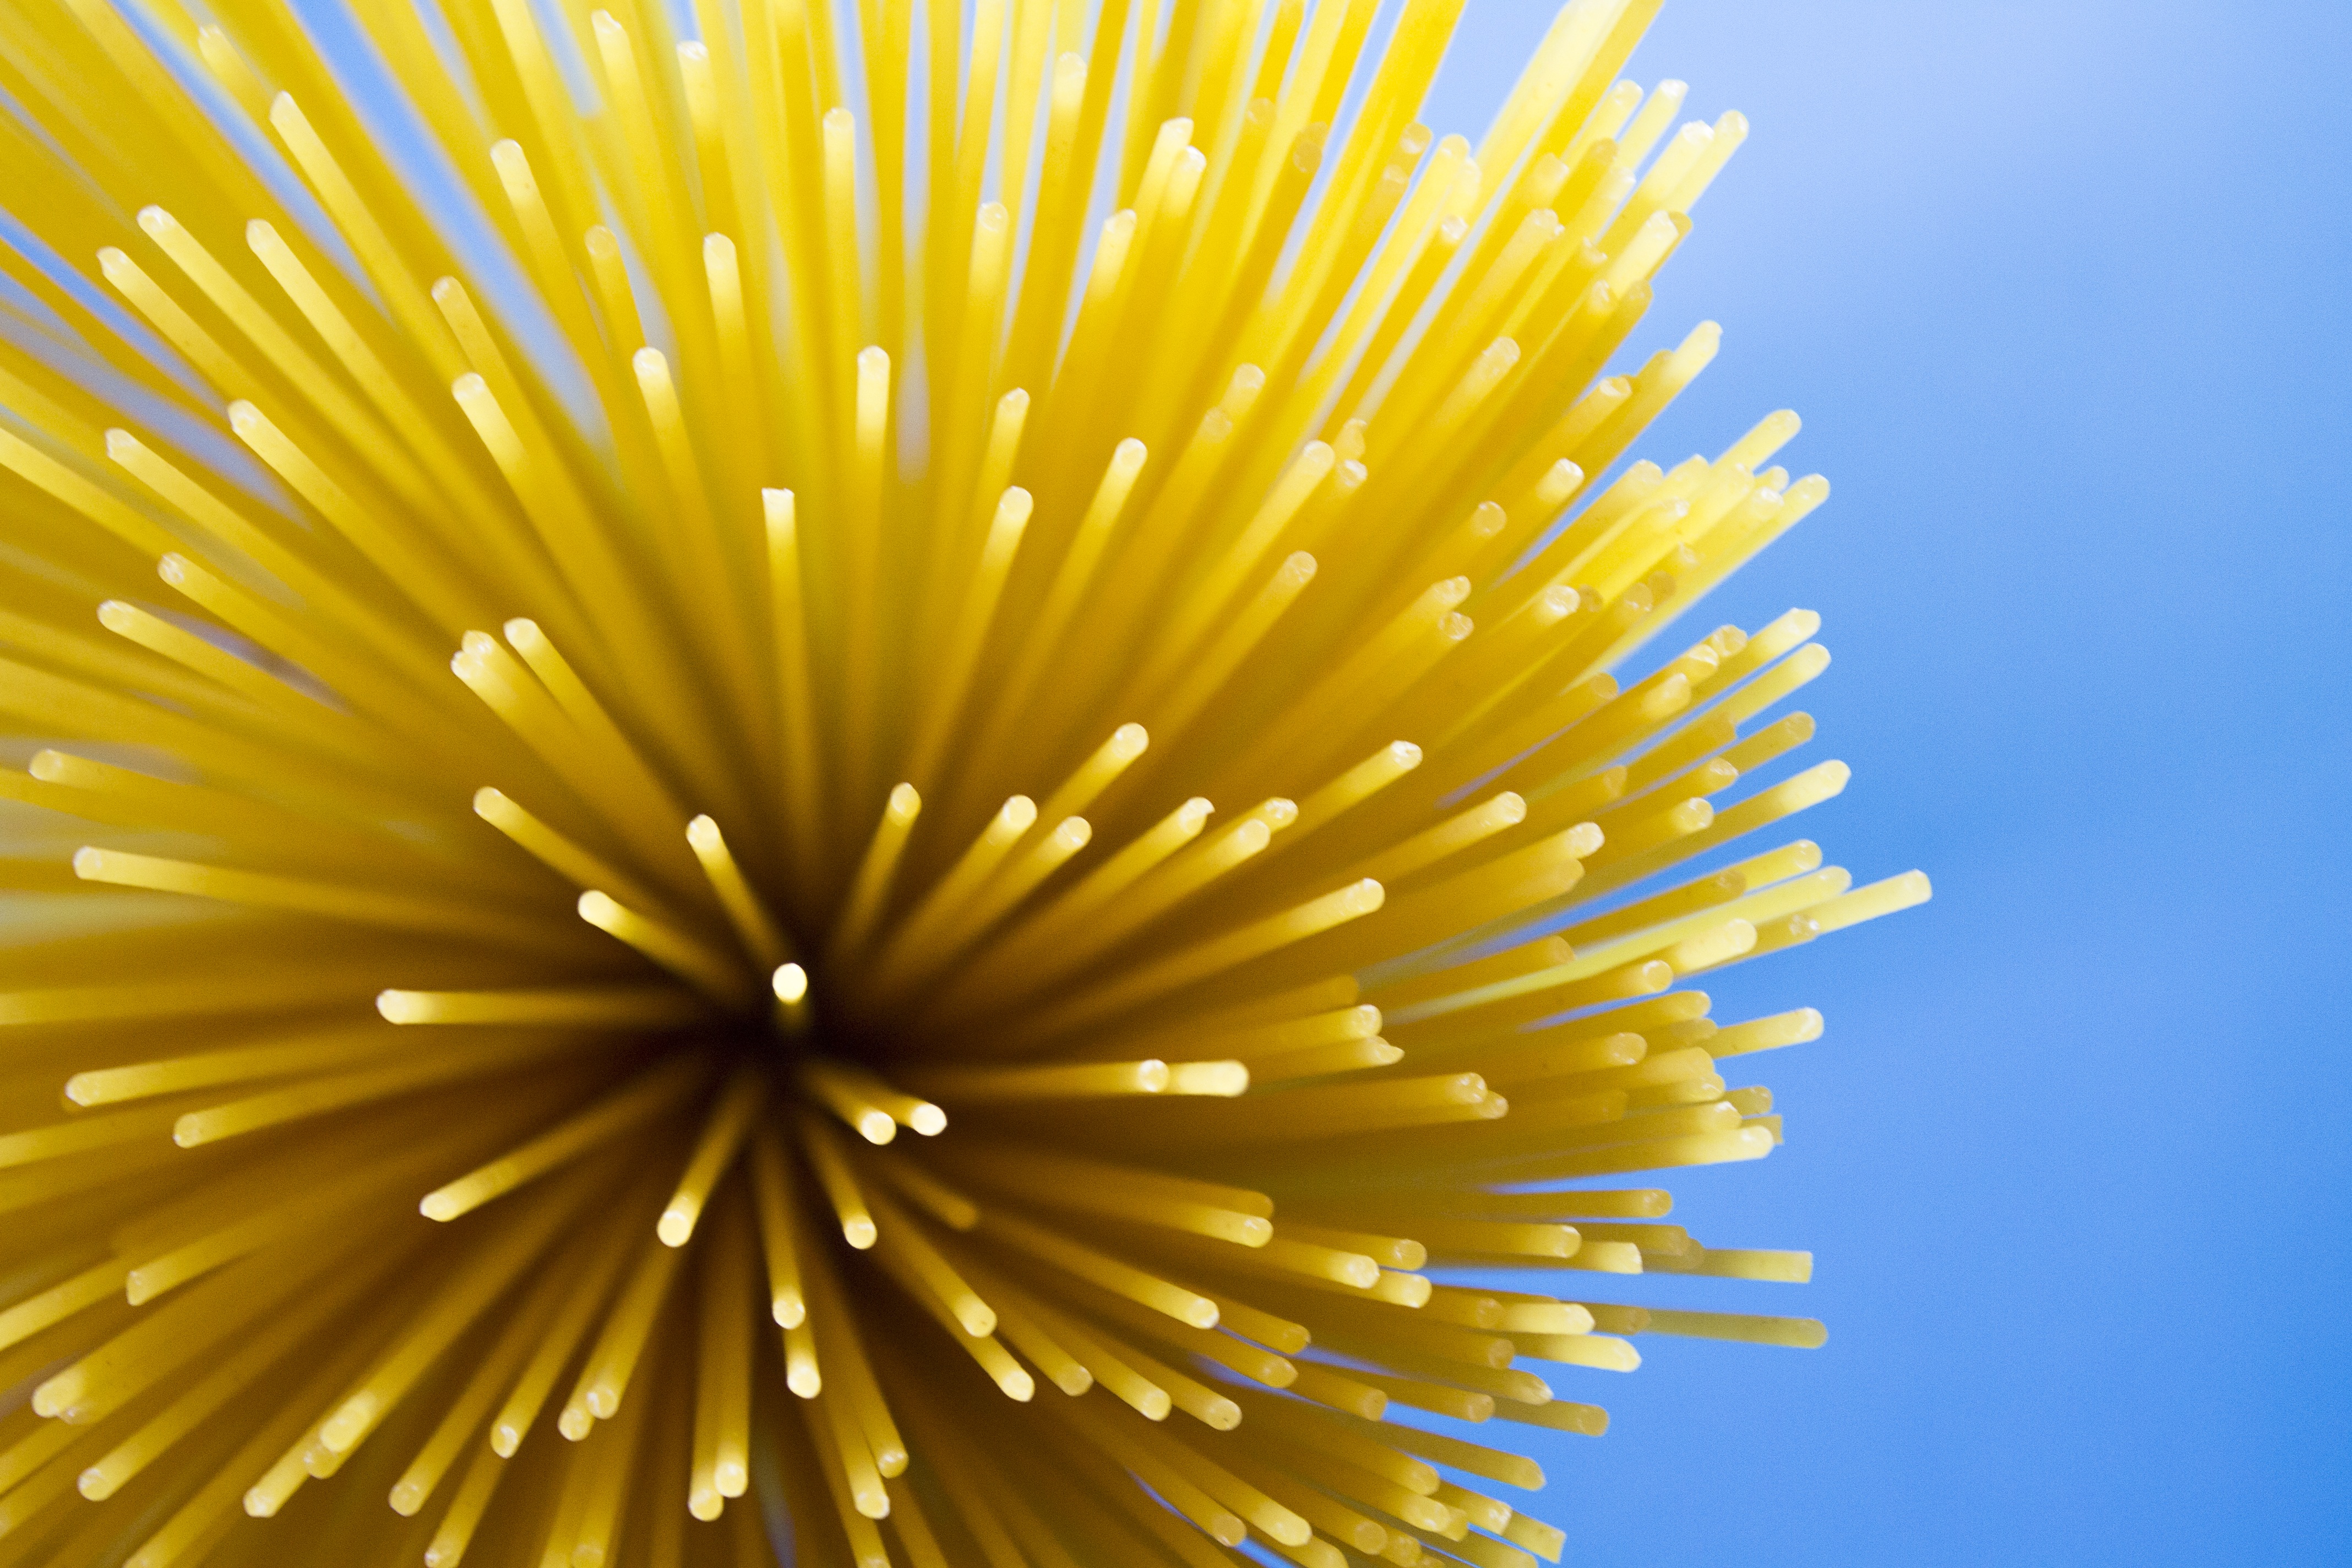
light, plant, photography, sunlight, leaf, flower, petal, pollen, food, kitchen, italy, yellow, flora, pasta, explosion, circle, close up, spaghetti, edible, italian, traditional, macro photography, daisy family, italian food, macaroni